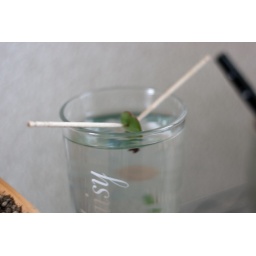
2009-10-4 Jade plant in water